History of Patna

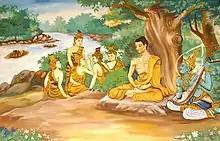
Gautama Buddha undertaking extreme ascetic practices before his enlightenment under the Bodhi tree, on the bank of river Phalgu in Bodh Gaya, Bihar

From that time, the city has had a continuous history, a record claimed by few cities in the world. During its history and existence of more than two millennia, Patna has been known by different names: Pataligram, Pataliputra, Palibothra, Kusumpur, Pushpapura, Azimabad, and the present-day Patna. Gautam Buddha passed through this place in the last year of his life, and he had prophesied a great future for this place, but at the same time, he predicted its ruin from flood, fire, and feud.